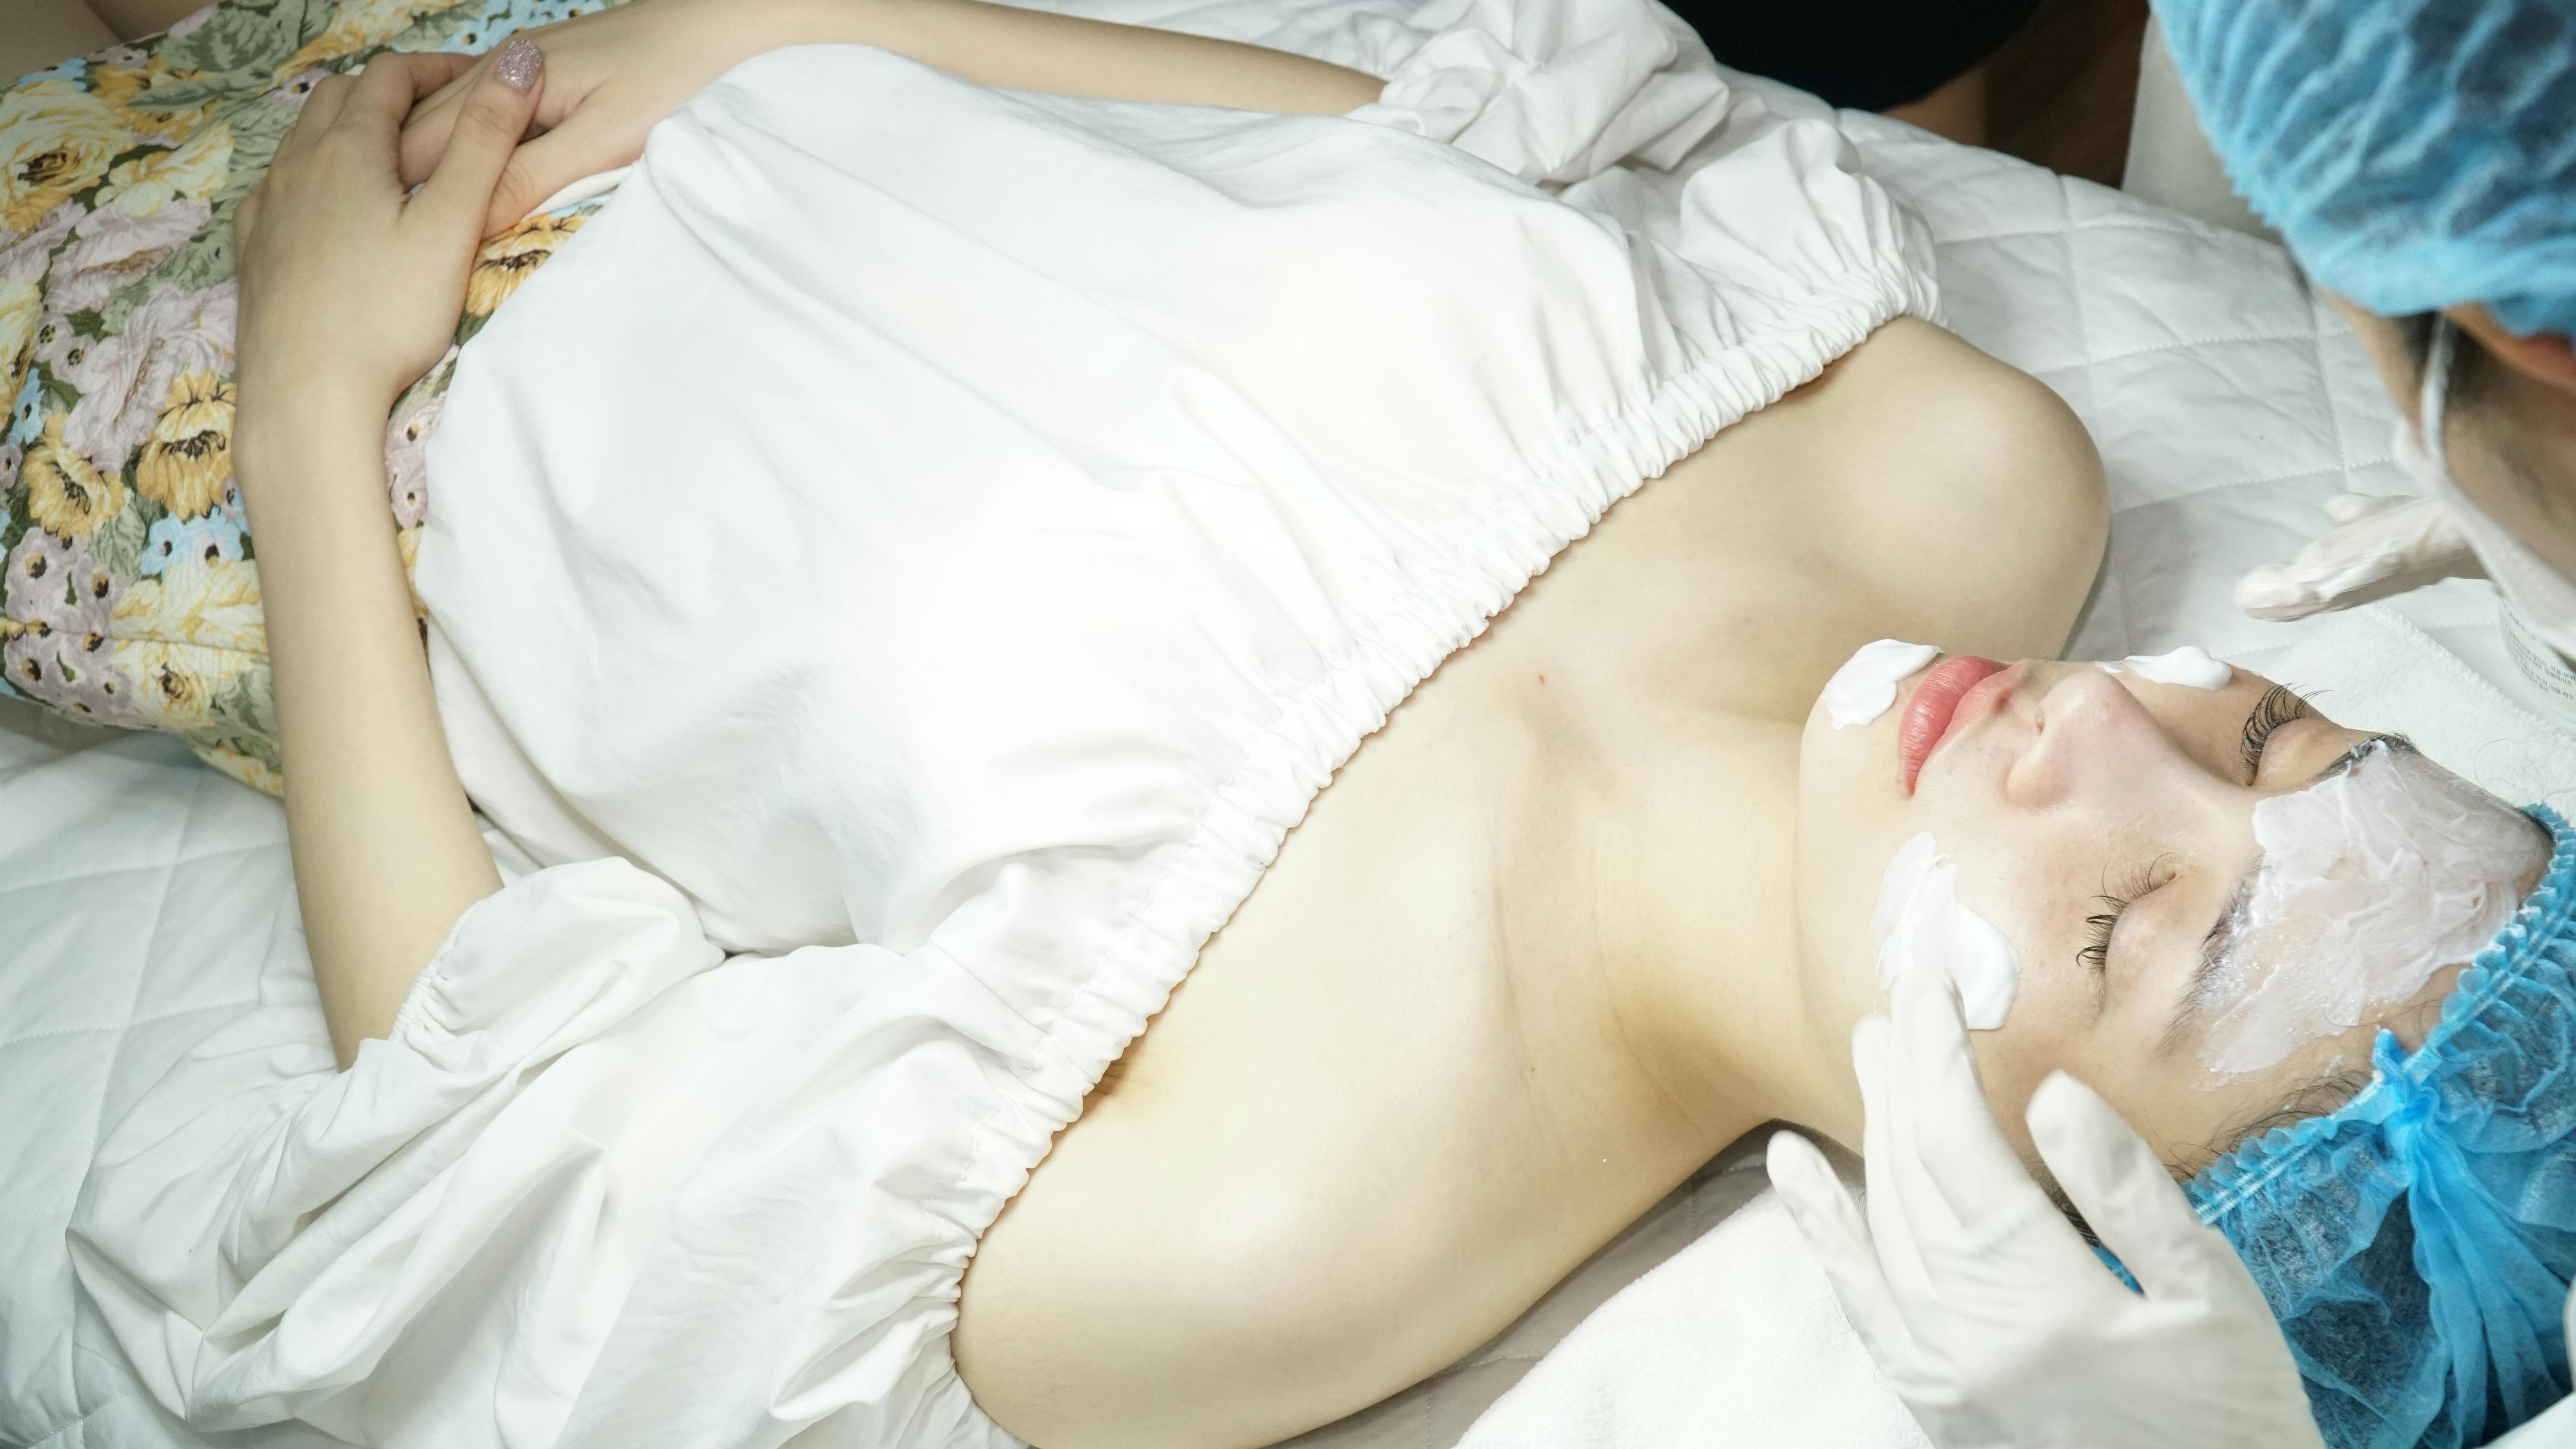
woman, textile, comfort, bed, bed sheet, linens, bedding, patient, hospital bed, abdomen, hospital, health care, bedtime